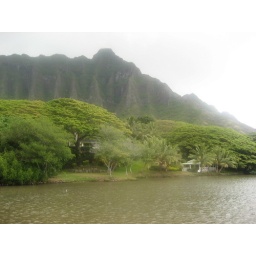
Kualoa mountain range from the pier in the large fish pond